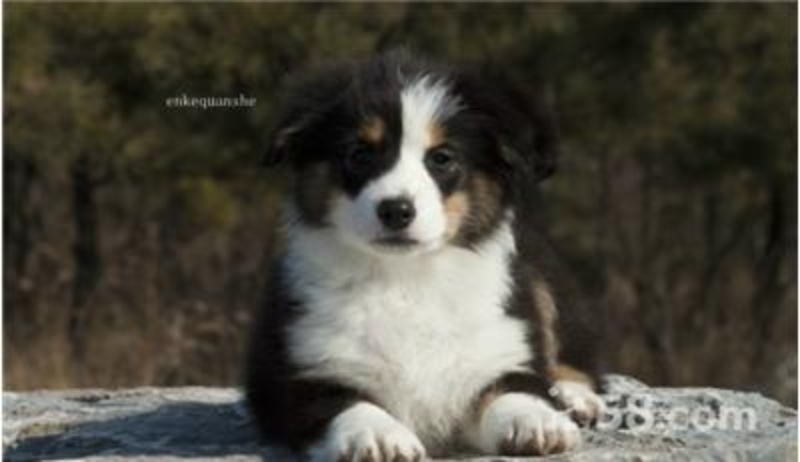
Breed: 245-n000098-Australian_Shepherd